Fractionation of carbon isotopes in oxygenic photosynthesis

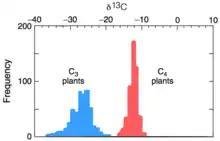
Histograms of the carbon isotope ratios from modern grasses. Note that C3 plants are roughly 14‰ depleted in C relative to C4 plants.

Carbon on Earth naturally occurs in two stable isotopes, with 98.9% in the form of C and 1.1% in C. The ratio between these isotopes varies in biological organisms due to metabolic processes that selectively use one carbon isotope over the other, or "fractionate" carbon through kinetic or thermodynamic effects. Oxygenic photosynthesis takes place in plants and microorganisms through different chemical pathways, so various forms of organic material reflect different ratios of C isotopes. Understanding these variations in carbon fractionation across species is applied in isotope geochemistry and ecological isotope studies to understand biochemical processes, establish food chains, or model the carbon cycle through geological time.